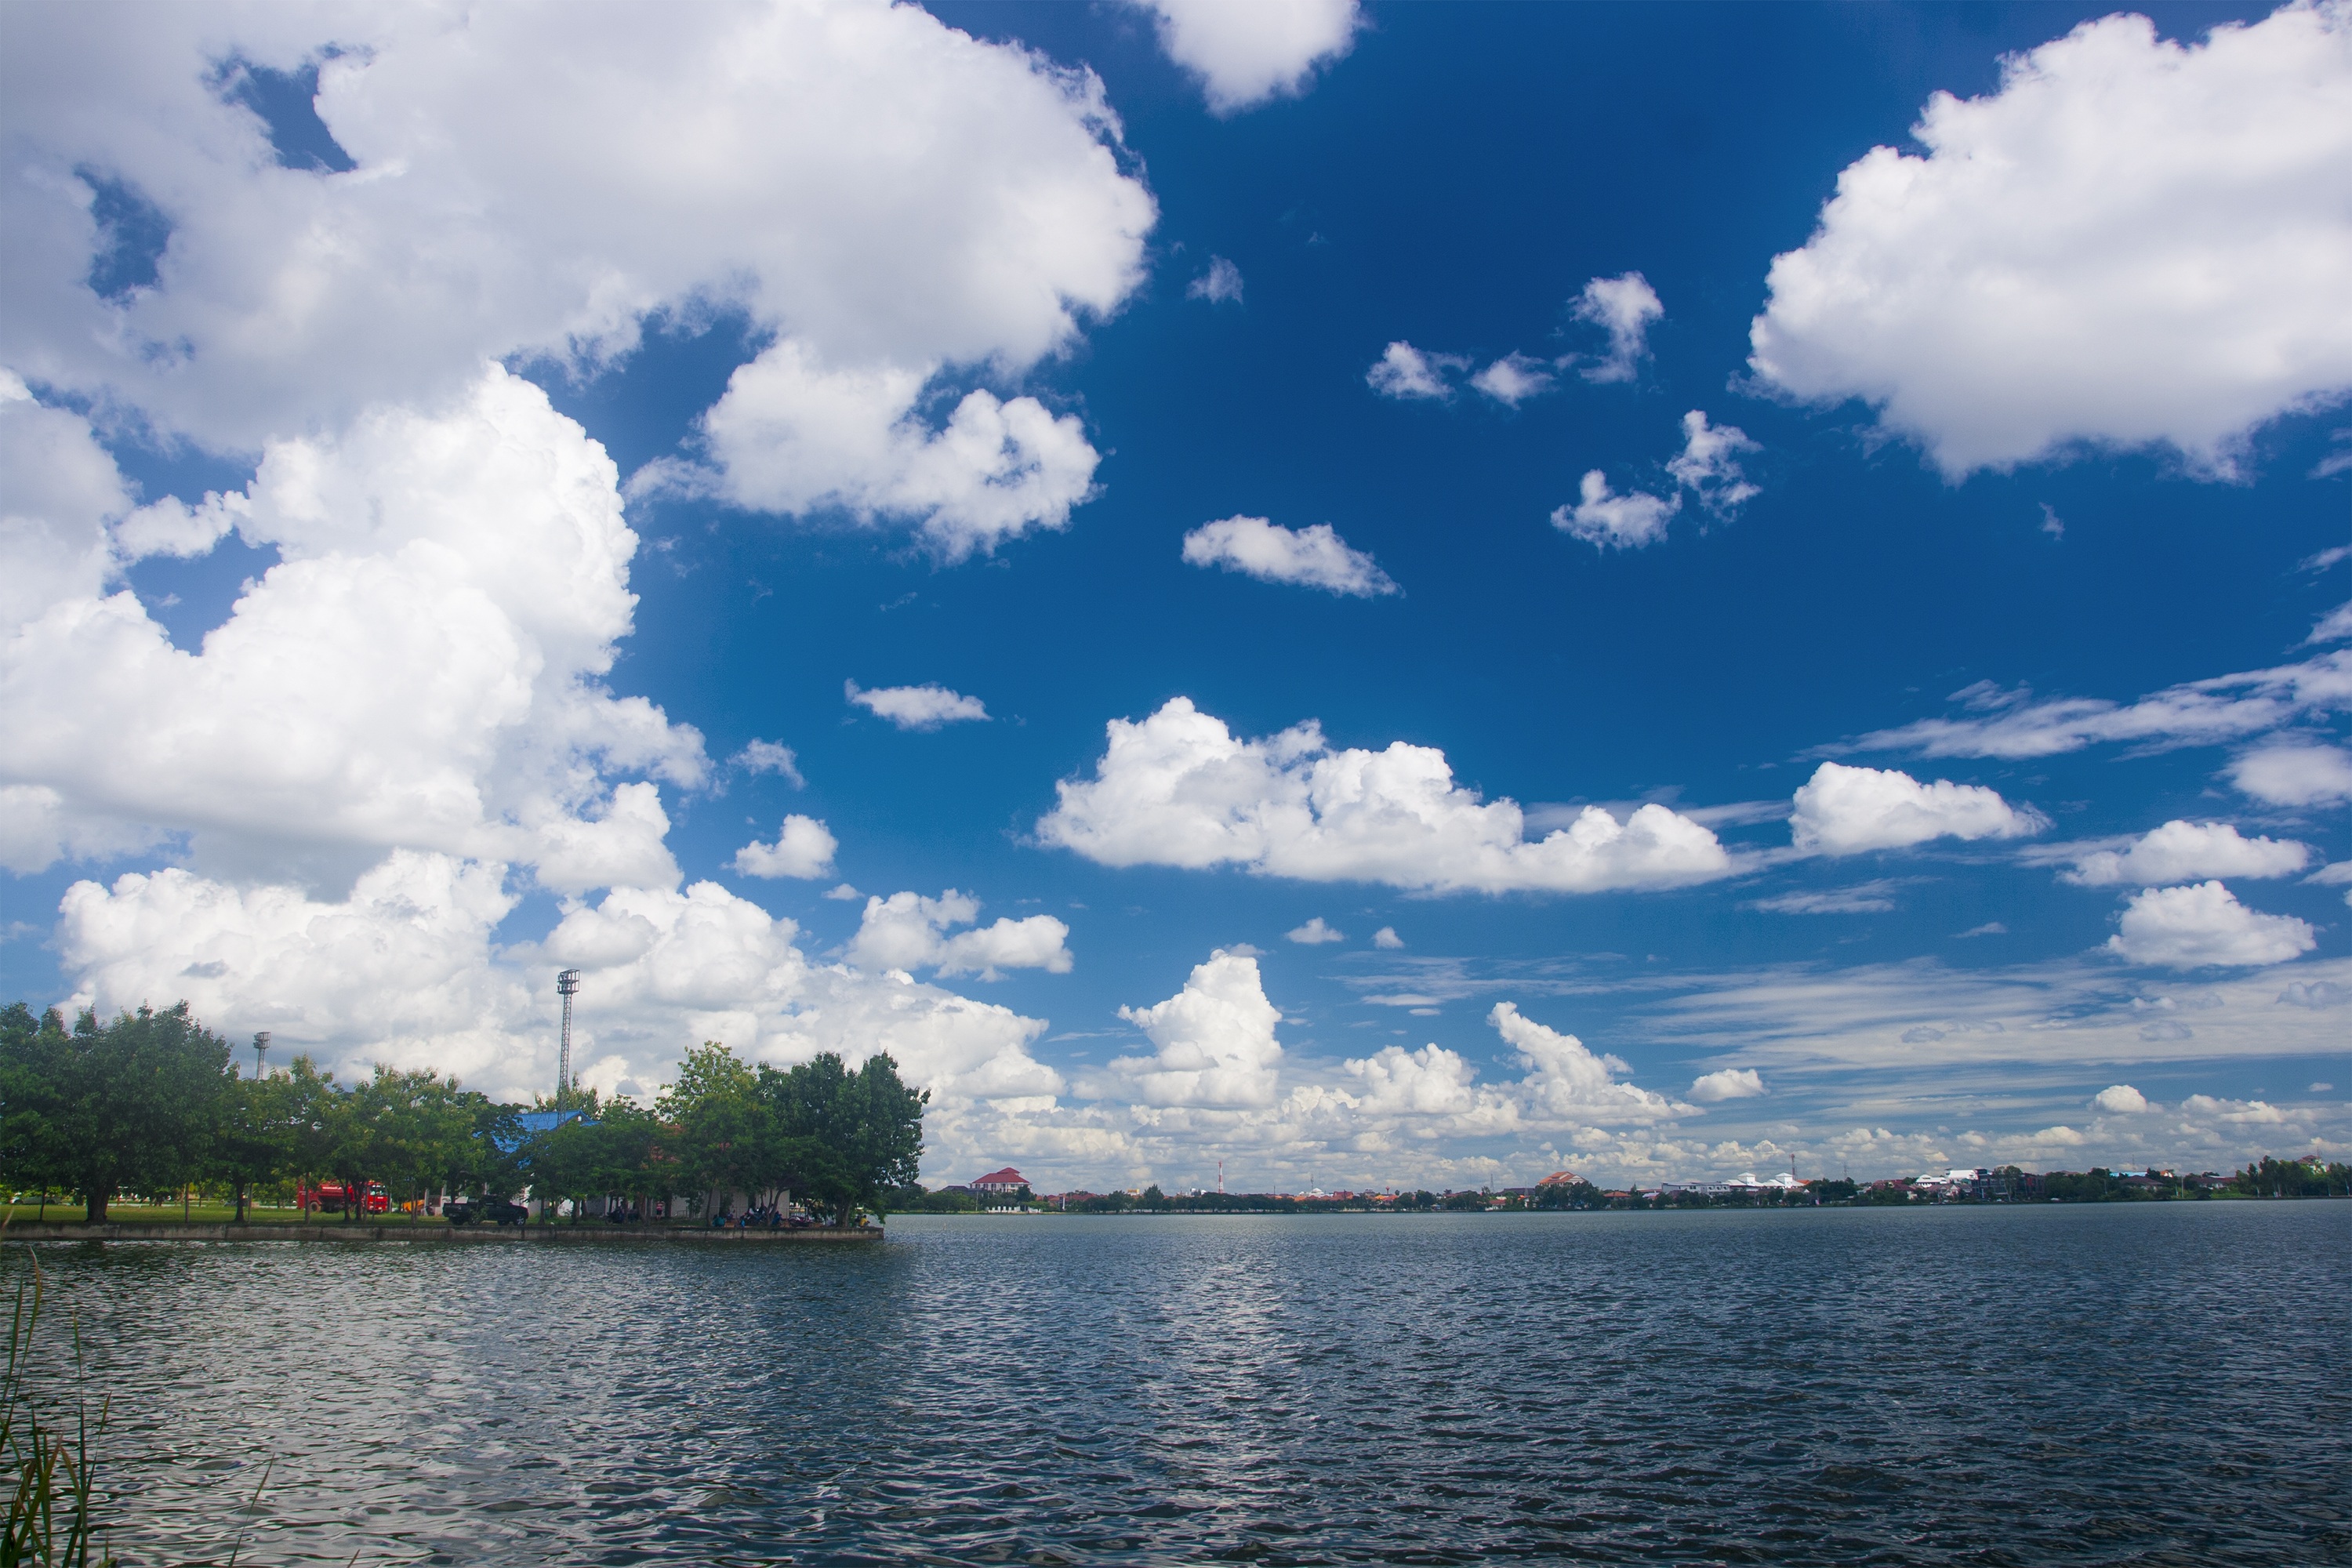
sea, nature, horizon, cloud, sky, lake, reflection, cumulus, bay, thailand, blue sky, bank, loch, meteorological phenomenon